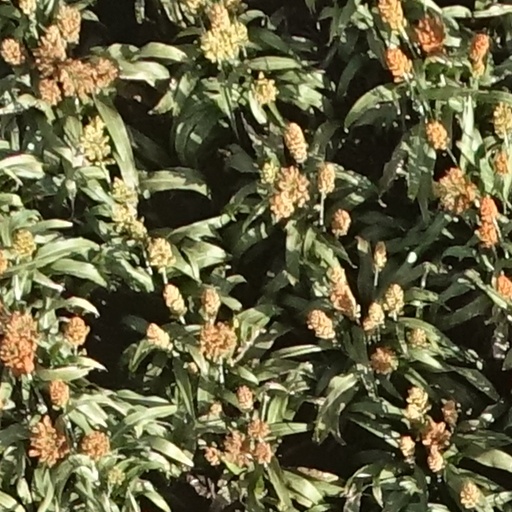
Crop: sorghum